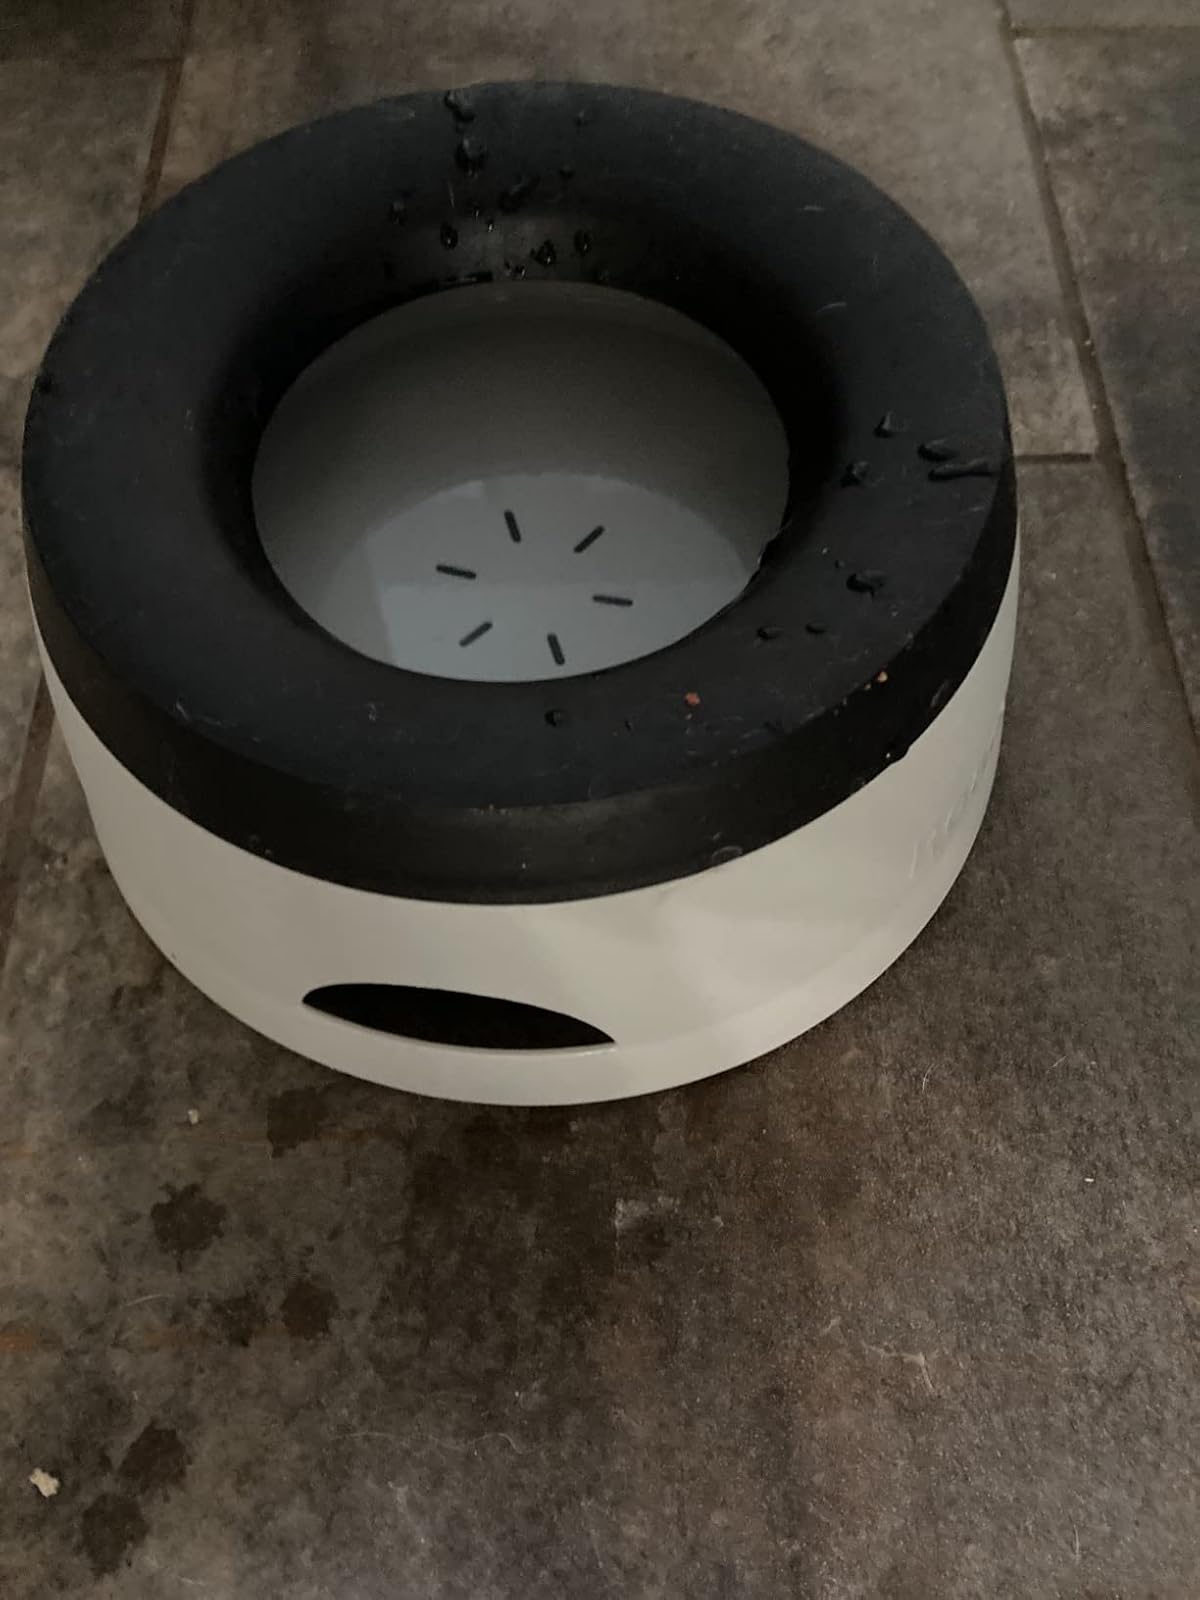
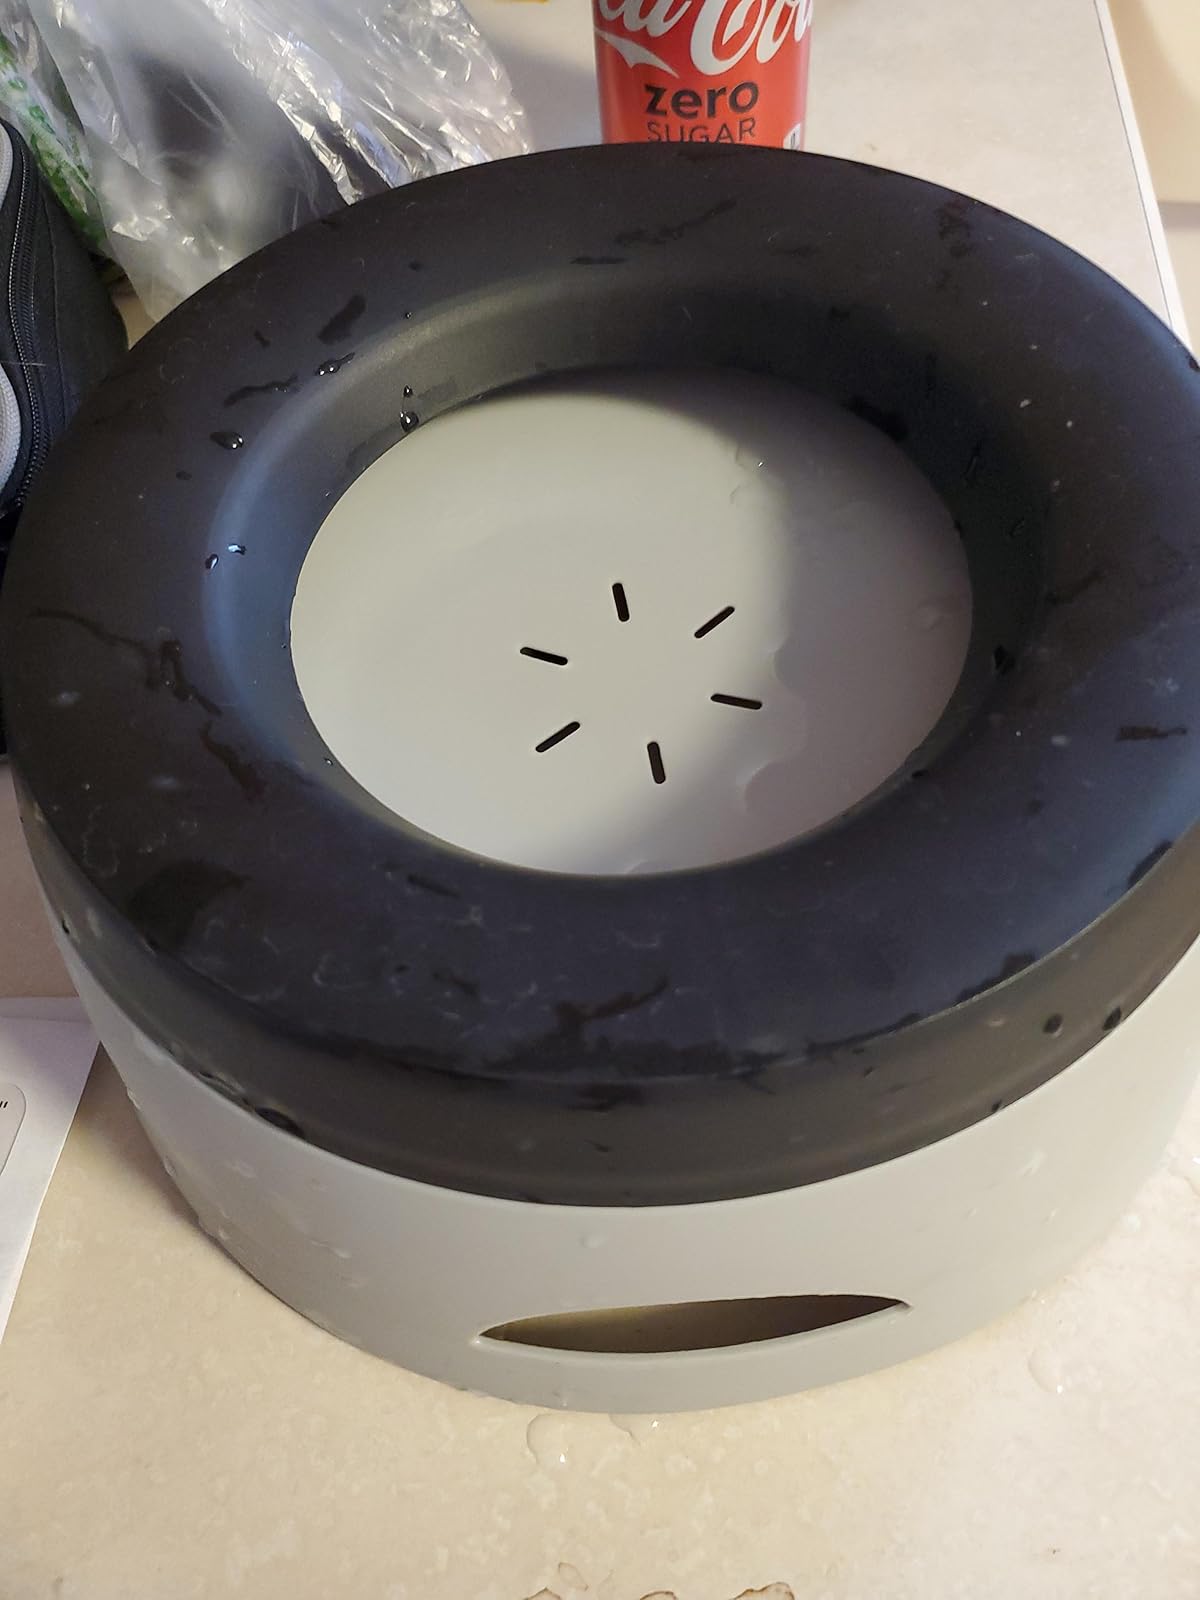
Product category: items_bowl
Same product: yes